Melodies of a White Night

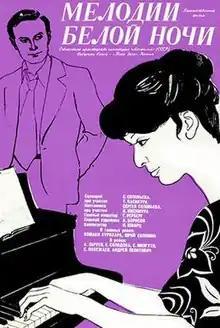

Melodies of a White Night is a 1976 romantic drama directed by Sergei Solovyov.